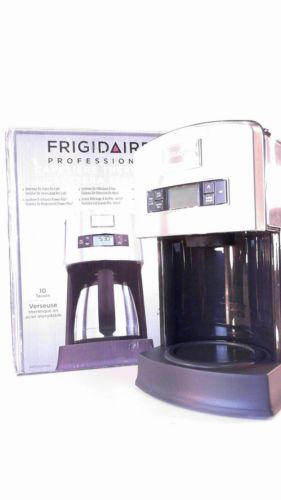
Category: coffee maker